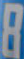
Number: 8